Christine Campbell (character)

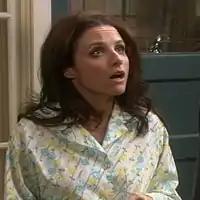
Christine Campbell

Christine "Old Christine" Campbell (née Kimble) is the title character of "The New Adventures of Old Christine", portrayed by Julia Louis-Dreyfus in her Primetime Emmy Award winning role. The series surrounds her as she starts to live a more complicated daily life when her ex-husband dates a younger woman, also named Christine. Louis-Dreyfus received critical acclaim for her performance as Christine, winning the Primetime Emmy Award for Outstanding Lead Actress in a Comedy Series in 2006.